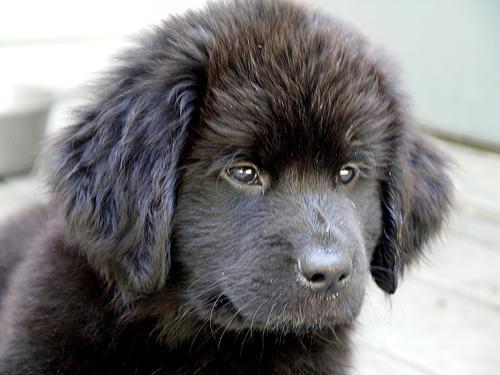
Newfoundland